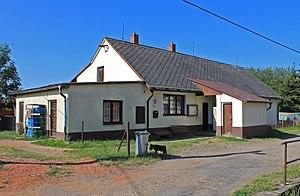
Litichovice est une commune du district de Benešov, dans la région de Bohême-Centrale, en République tchèque. Sa population s'élevait à 66 habitants en 2020.